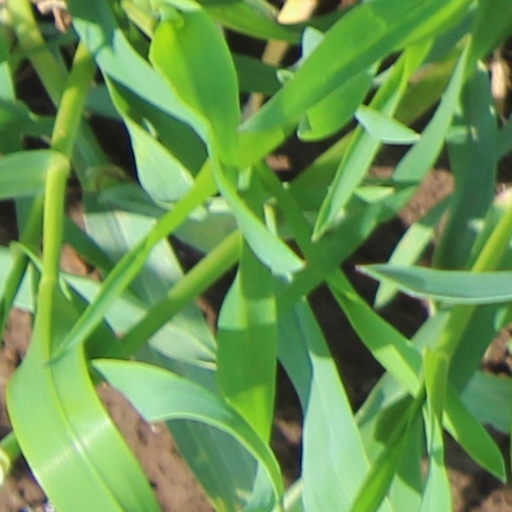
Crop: wheat